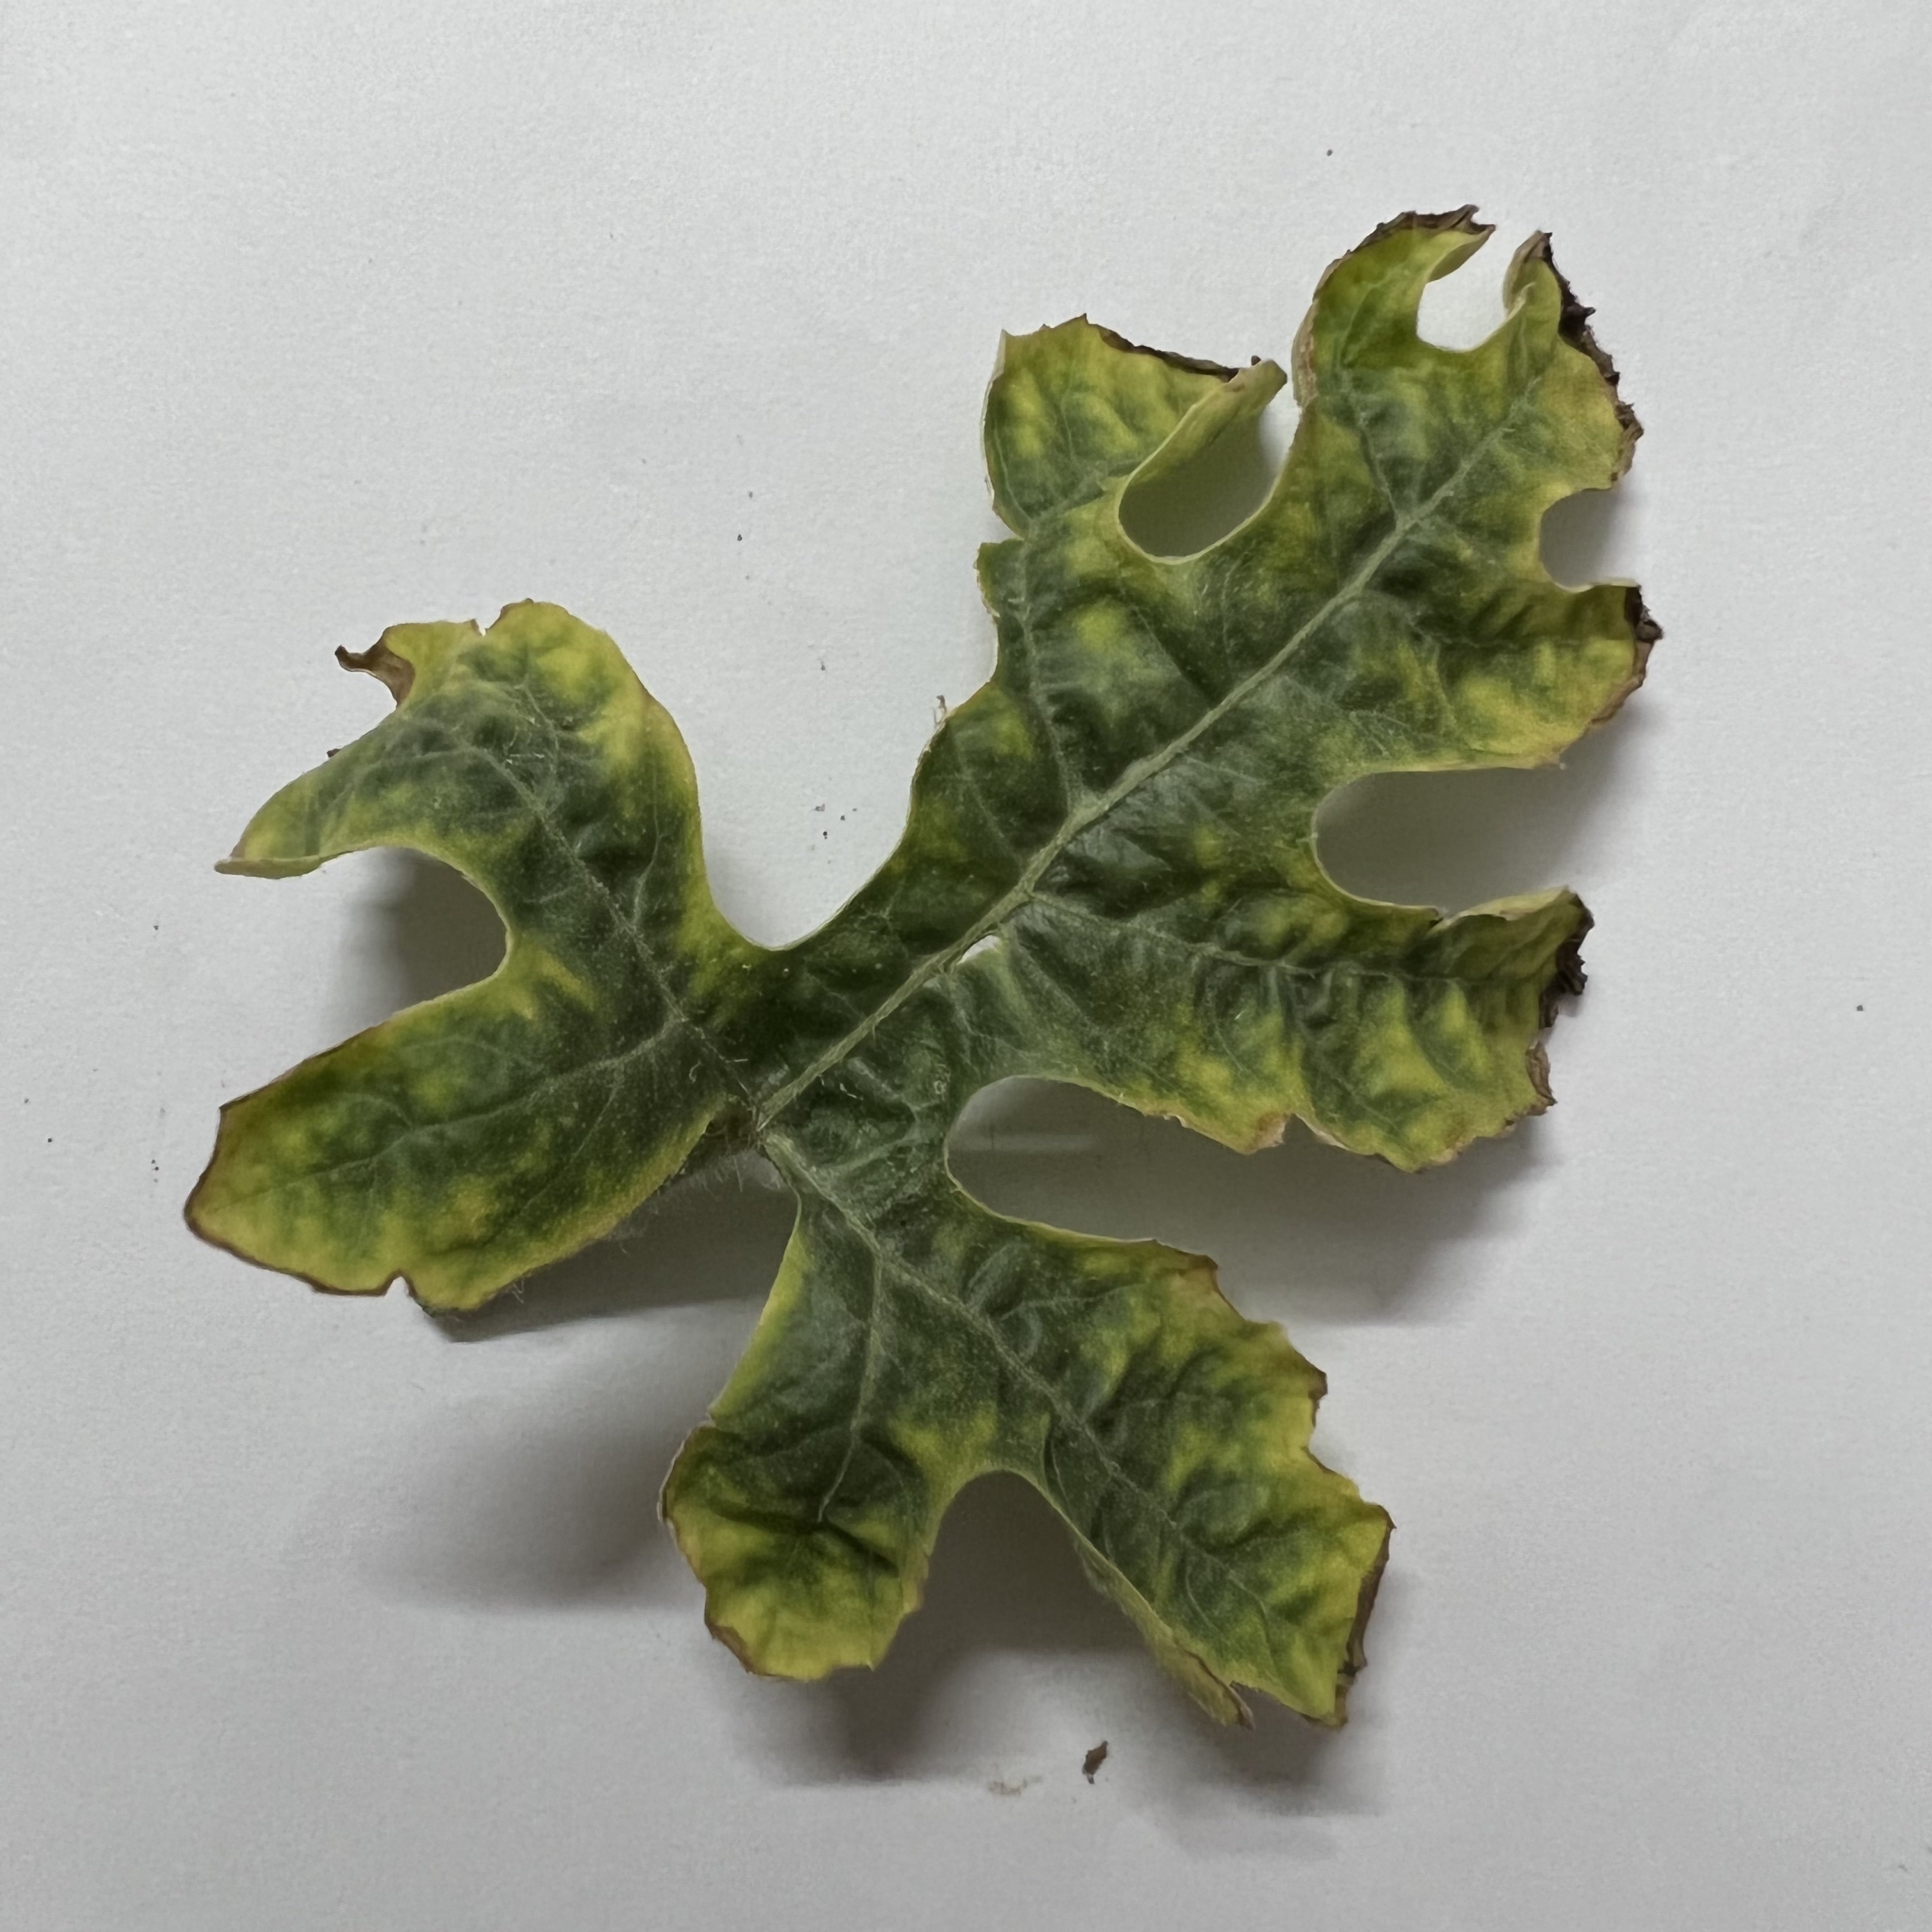
Label: Downy_Mildew